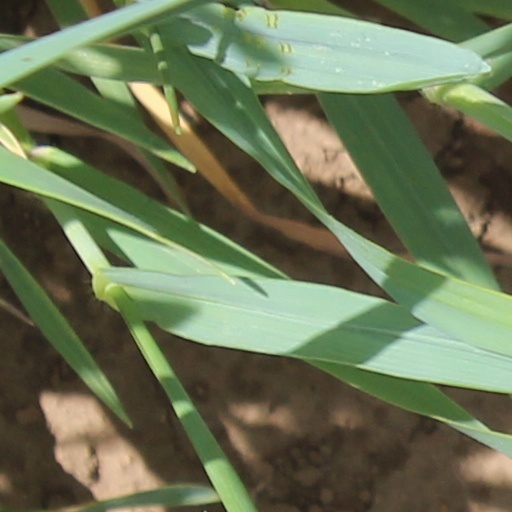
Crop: wheat